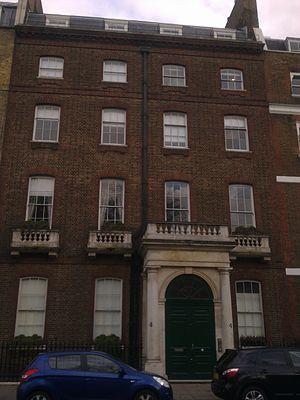
Ceci est une liste des représentations diplomatiques du Timor oriental. En tant que pays le plus pauvre d'Asie avec un nombre limité de personnel formé, le Timor oriental ne commence que lentement à développer son réseau d'ambassades à l'étranger.